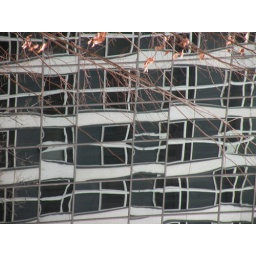
reflection of one building in windows of another in DC